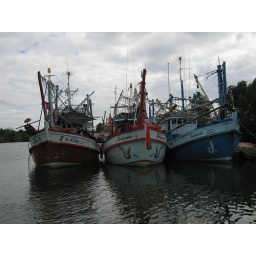
These fishing boats were owned by the fish farm people.